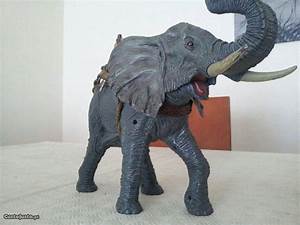
Label: elephant